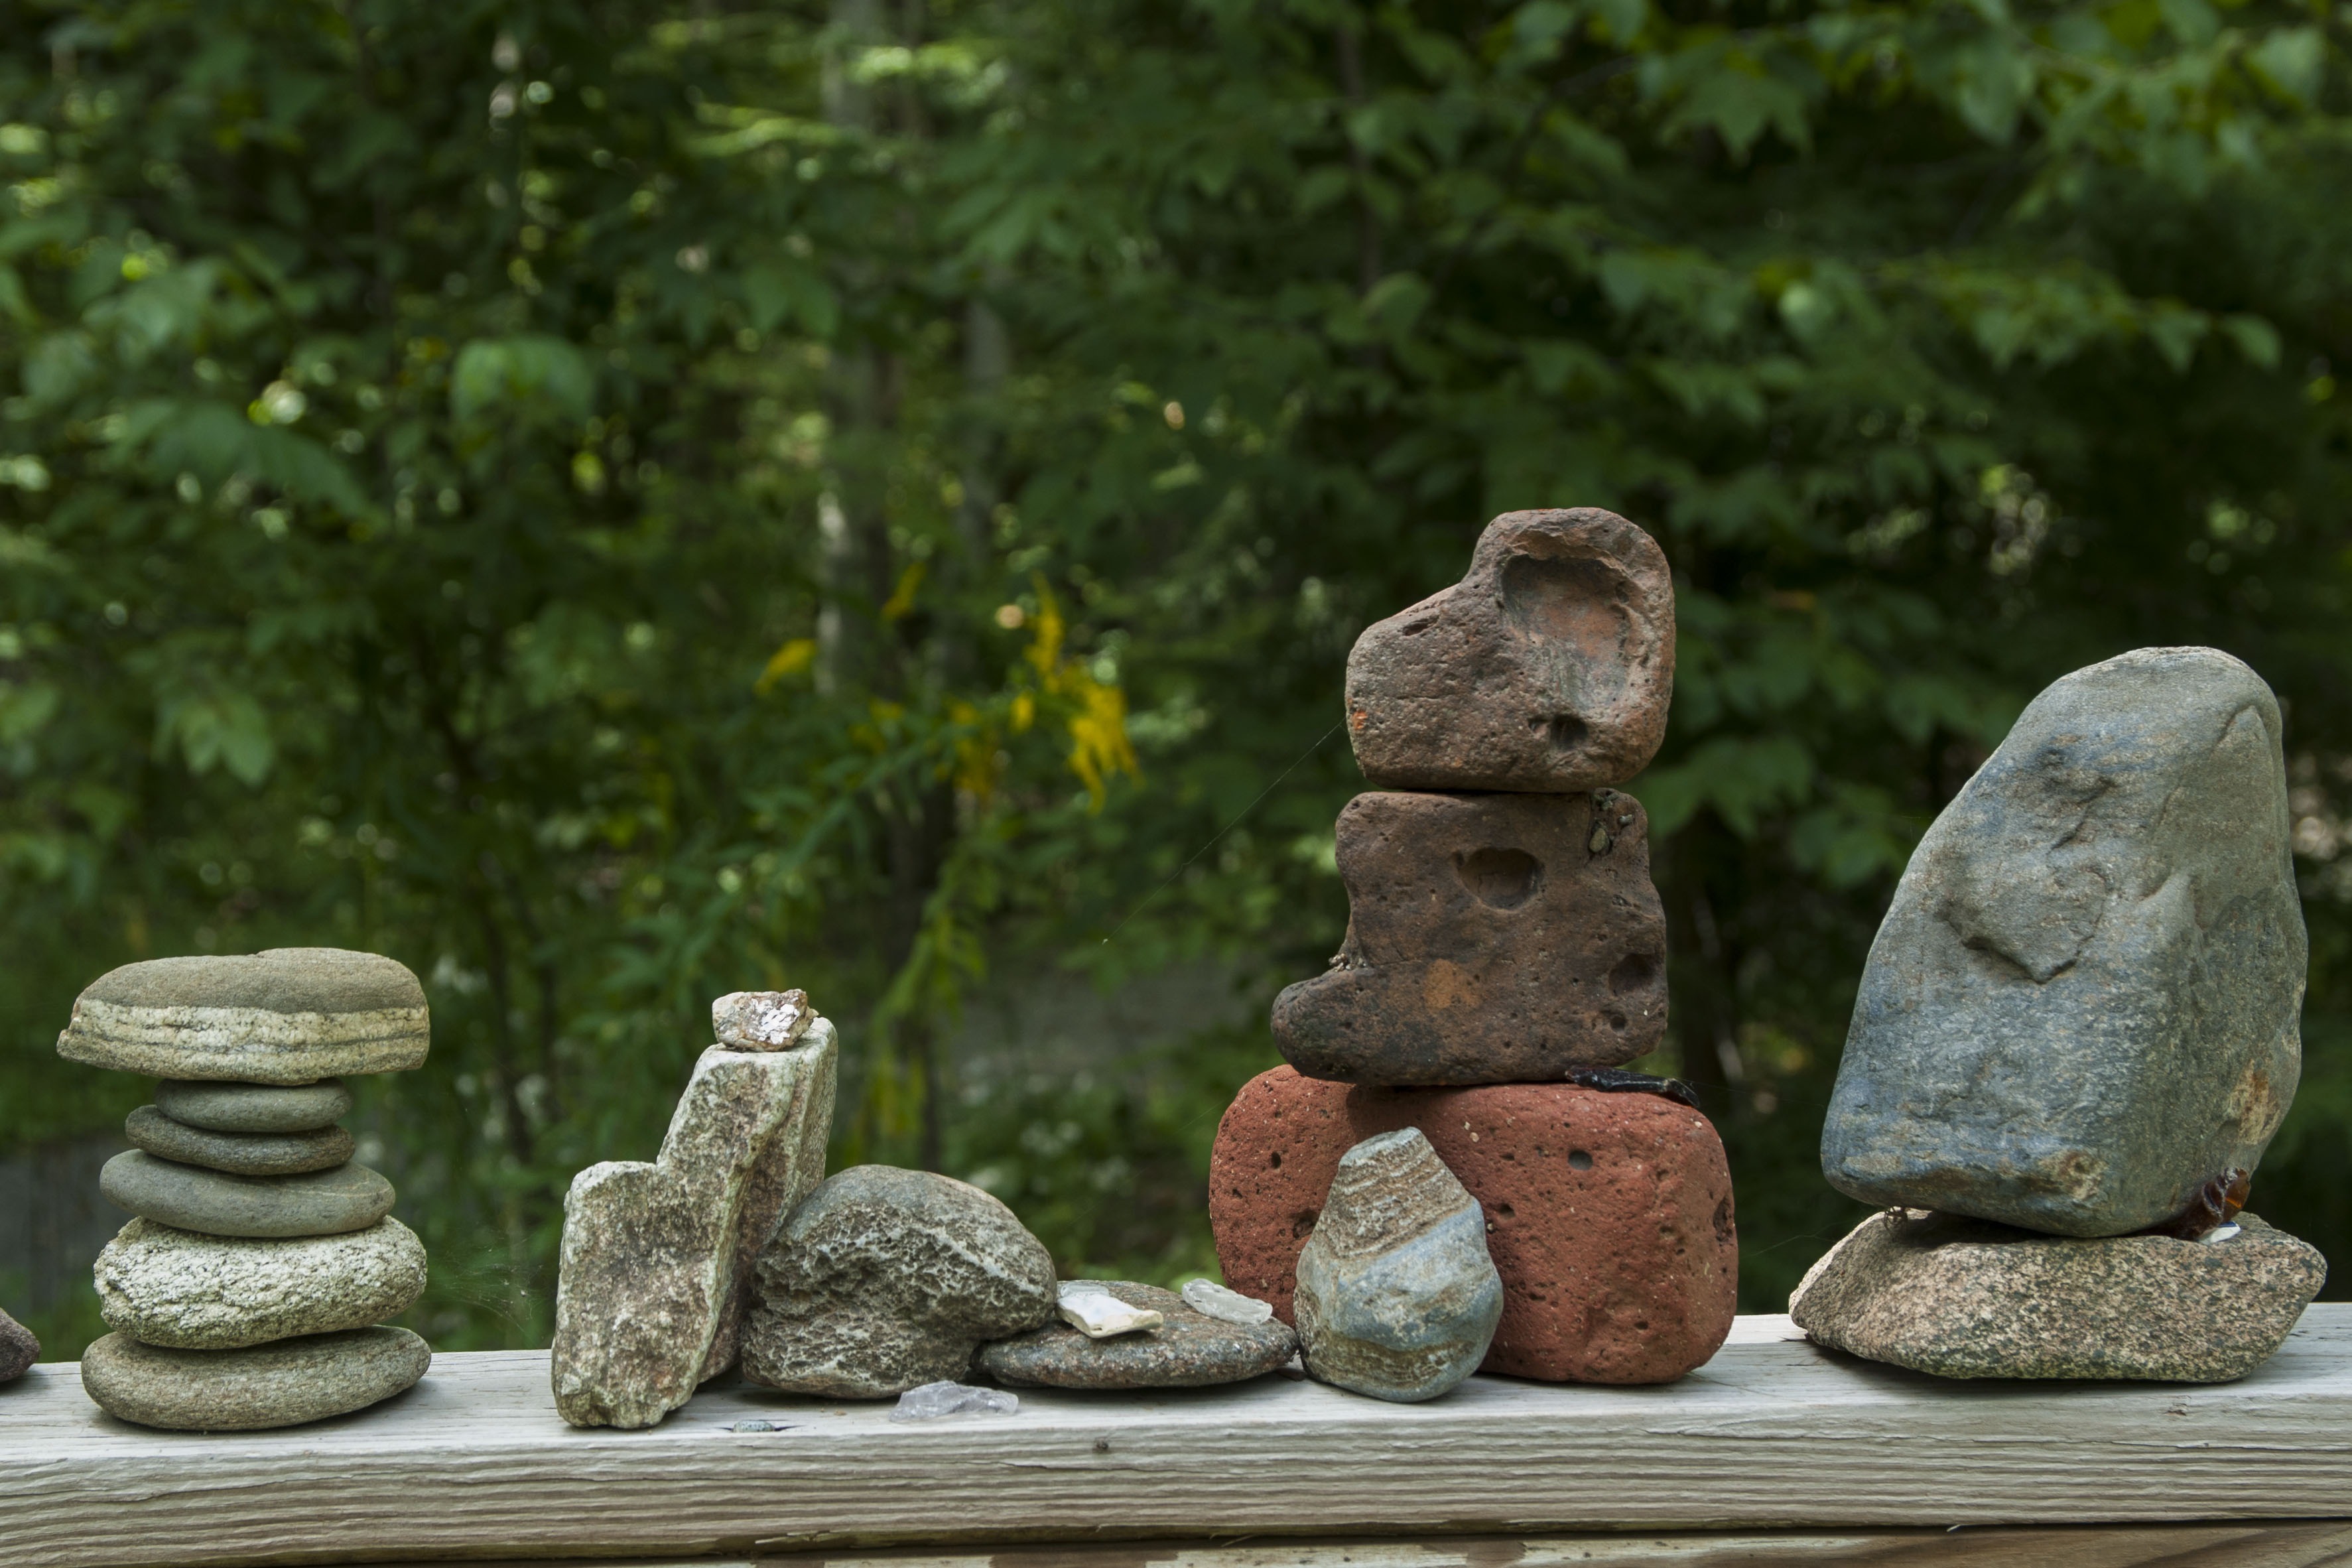
rock, wood, stone, monument, statue, balance, pebble, stack, zen, rocks, sculpture, stones, art, pebbles, stacking, water feature